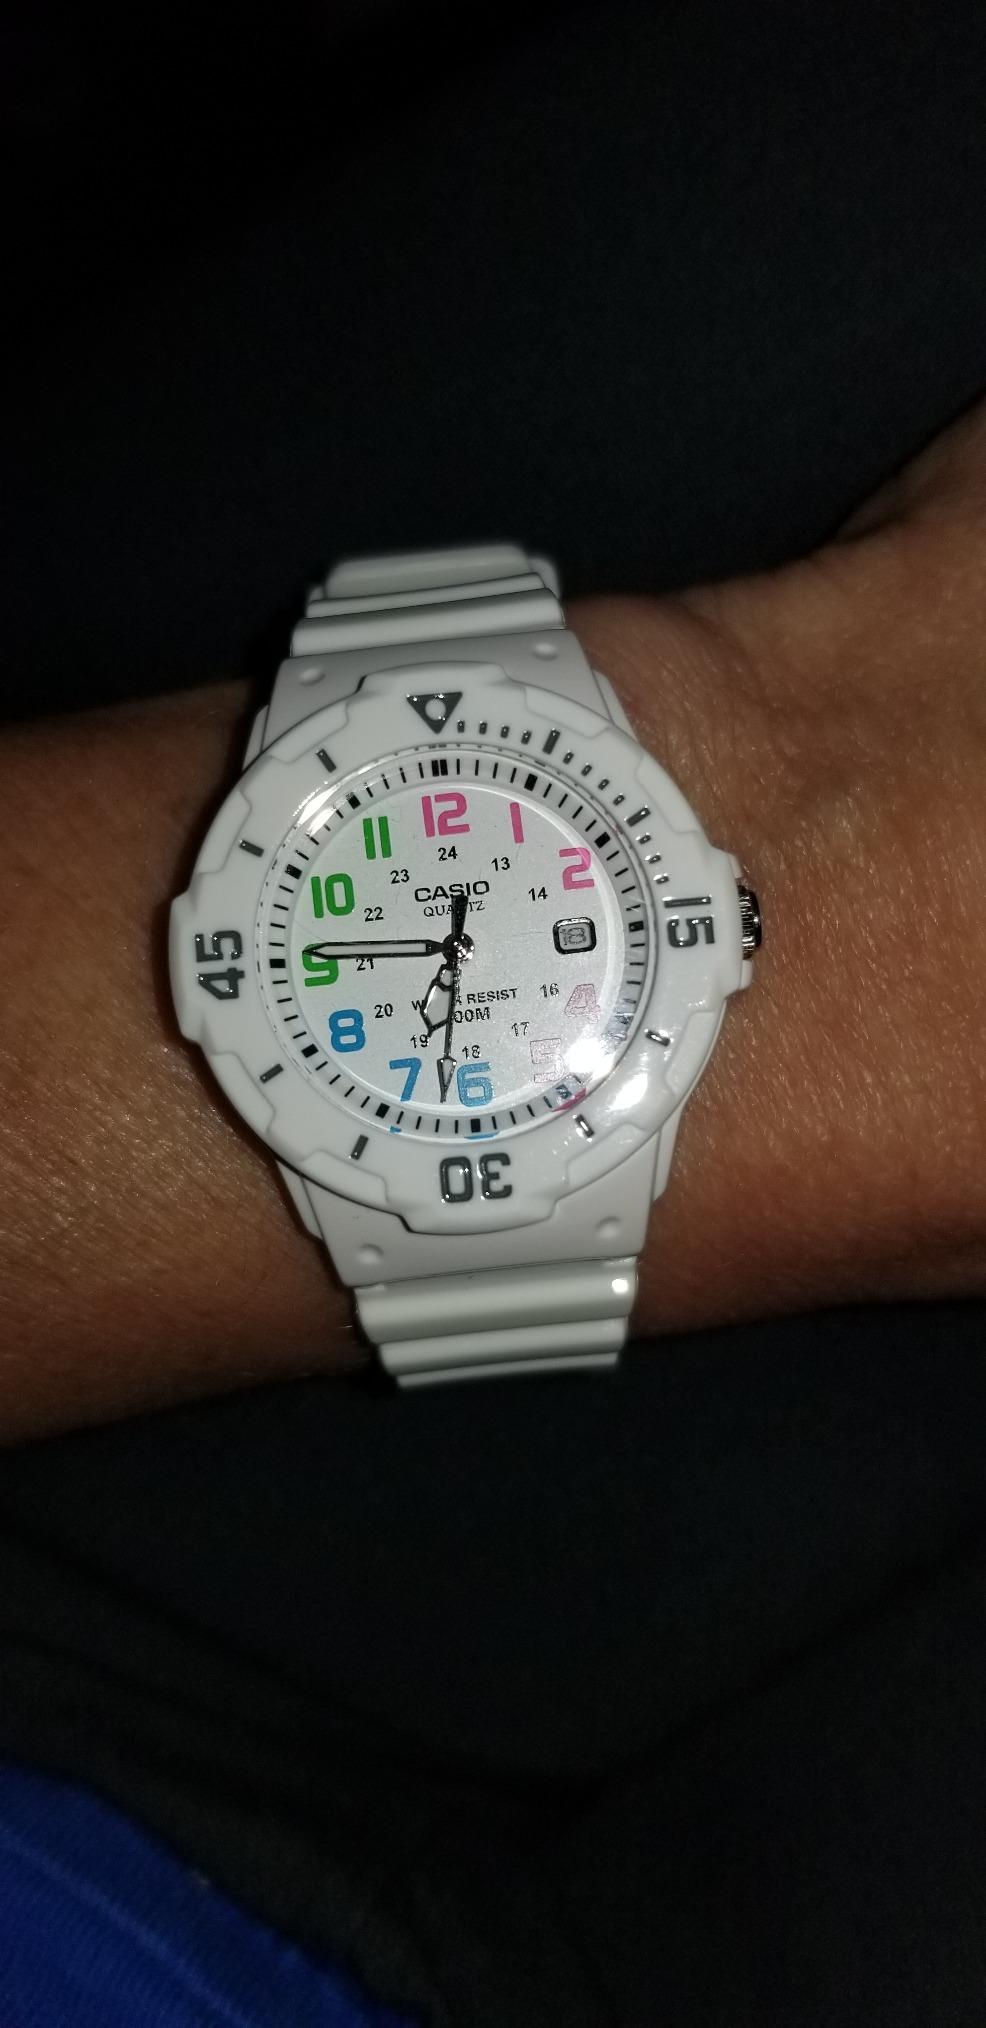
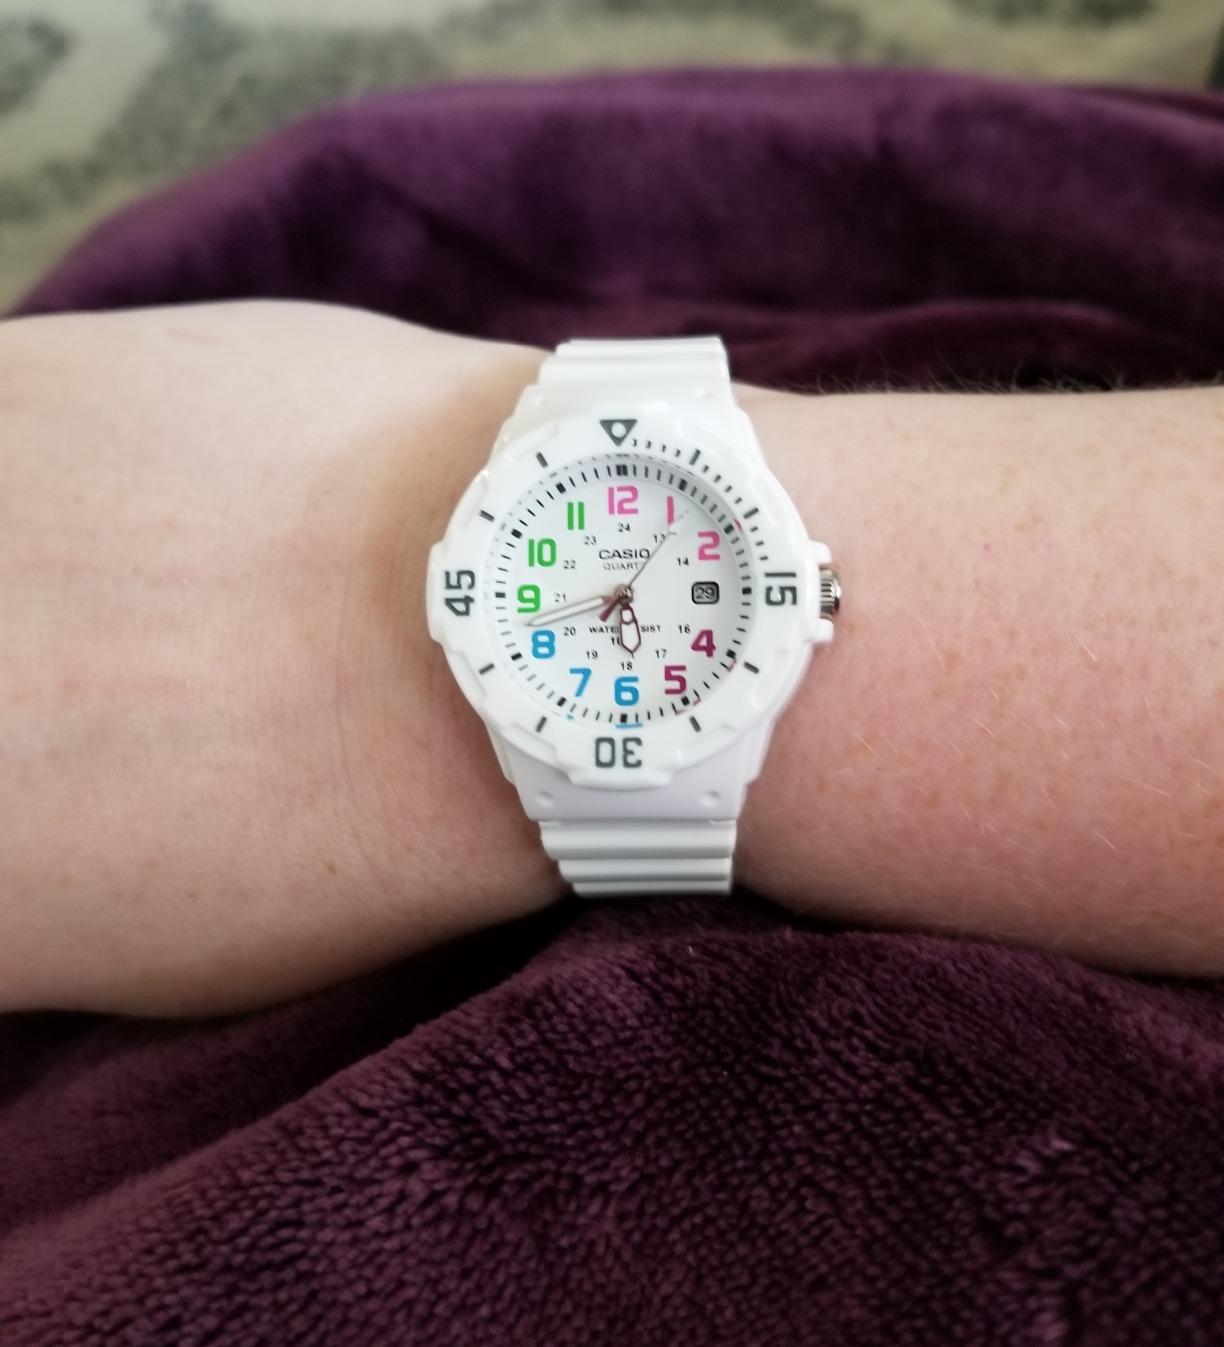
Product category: accessories_watch
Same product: yes